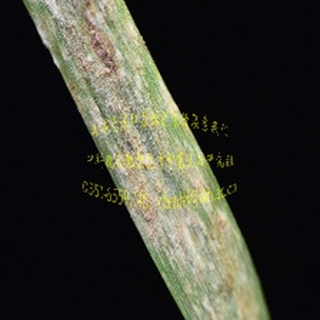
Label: wheat_mildew